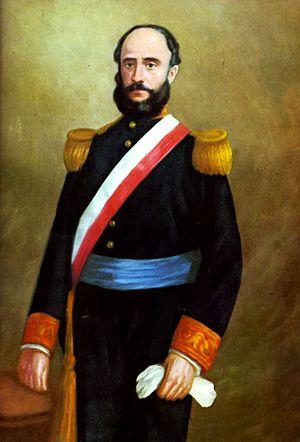
Pedro Nolasco Diez Canseco Corbacho est un militaire et homme d'État péruvien du XIXᵉ siècle.
Ci-dessous la liste des présidents de la République du Pérou par ordre chronologique :
Des années 1820 aux années 1860, les îles Chincha, au Pérou, furent exploitées pour leur guano, engrais de première qualité à l'époque. Ces amas d'excréments d'oiseaux marins ont été utilisé en tant qu’engrais très efficace, en vertu de sa grande concentration en composés azotés.